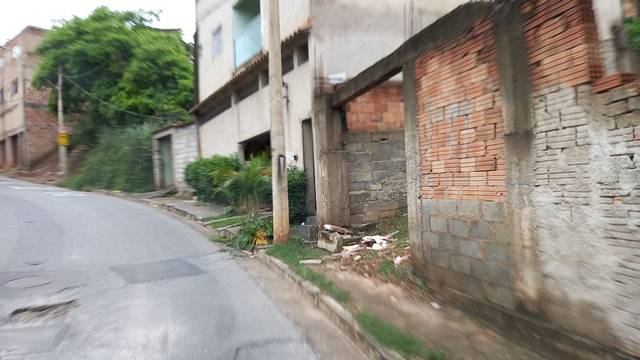
Region: Brazil
Coordinates: -19.907, -43.888